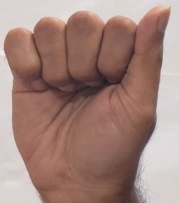
ASL sign: A